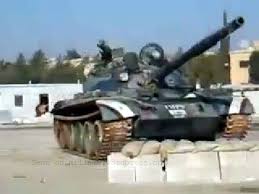
Label: Tank